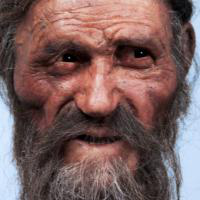
Age group: age 80 +